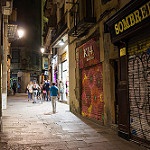
Scene: Outdoor